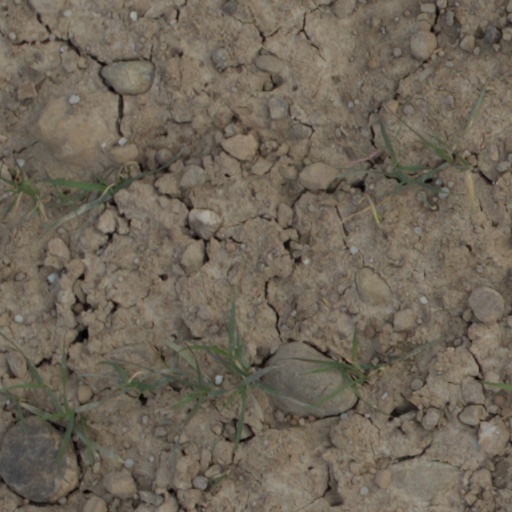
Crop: wheat